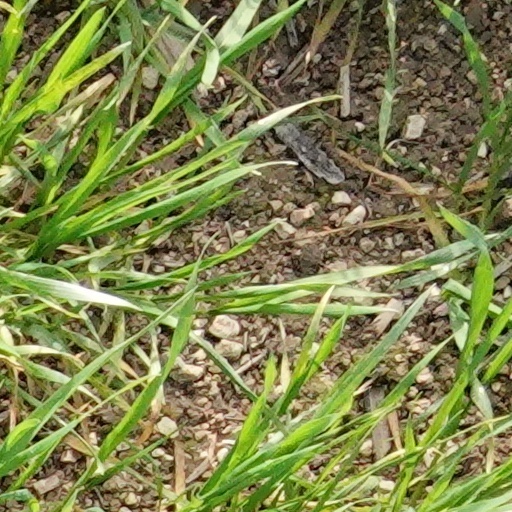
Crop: wheat